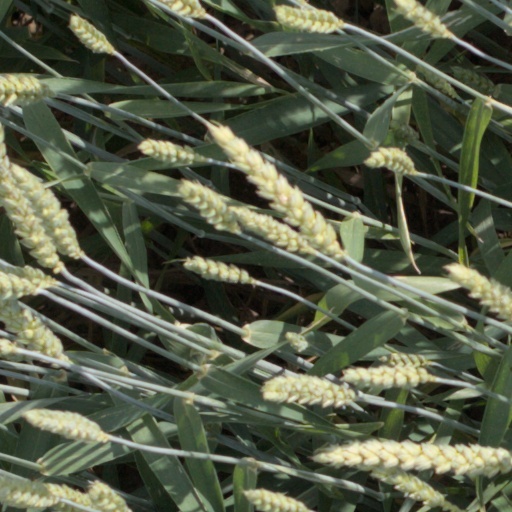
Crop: wheat